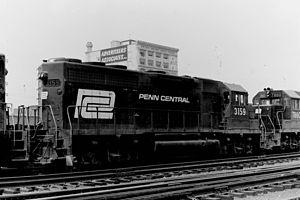
Le Penn Central Transportation Company, couramment appelé Penn Central, était une compagnie de chemin de fer des États-Unis qui opéra de 1968 à 1976. Il fut créé le 1ᵉʳ février 1968 par la fusion du Pennsylvania Railroad et du New York Central Railroad. Le New York, New Haven and Hartford Railroad lui fut ajouté le 1ᵉʳ janvier 1969 à la suite de l'insistance de l'Interstate Commerce Commission. Son quartier général se trouvait à Philadelphie. Il fut intégré à Conrail en 1976, puis racheté par le Norfolk Southern Railway en 1998.